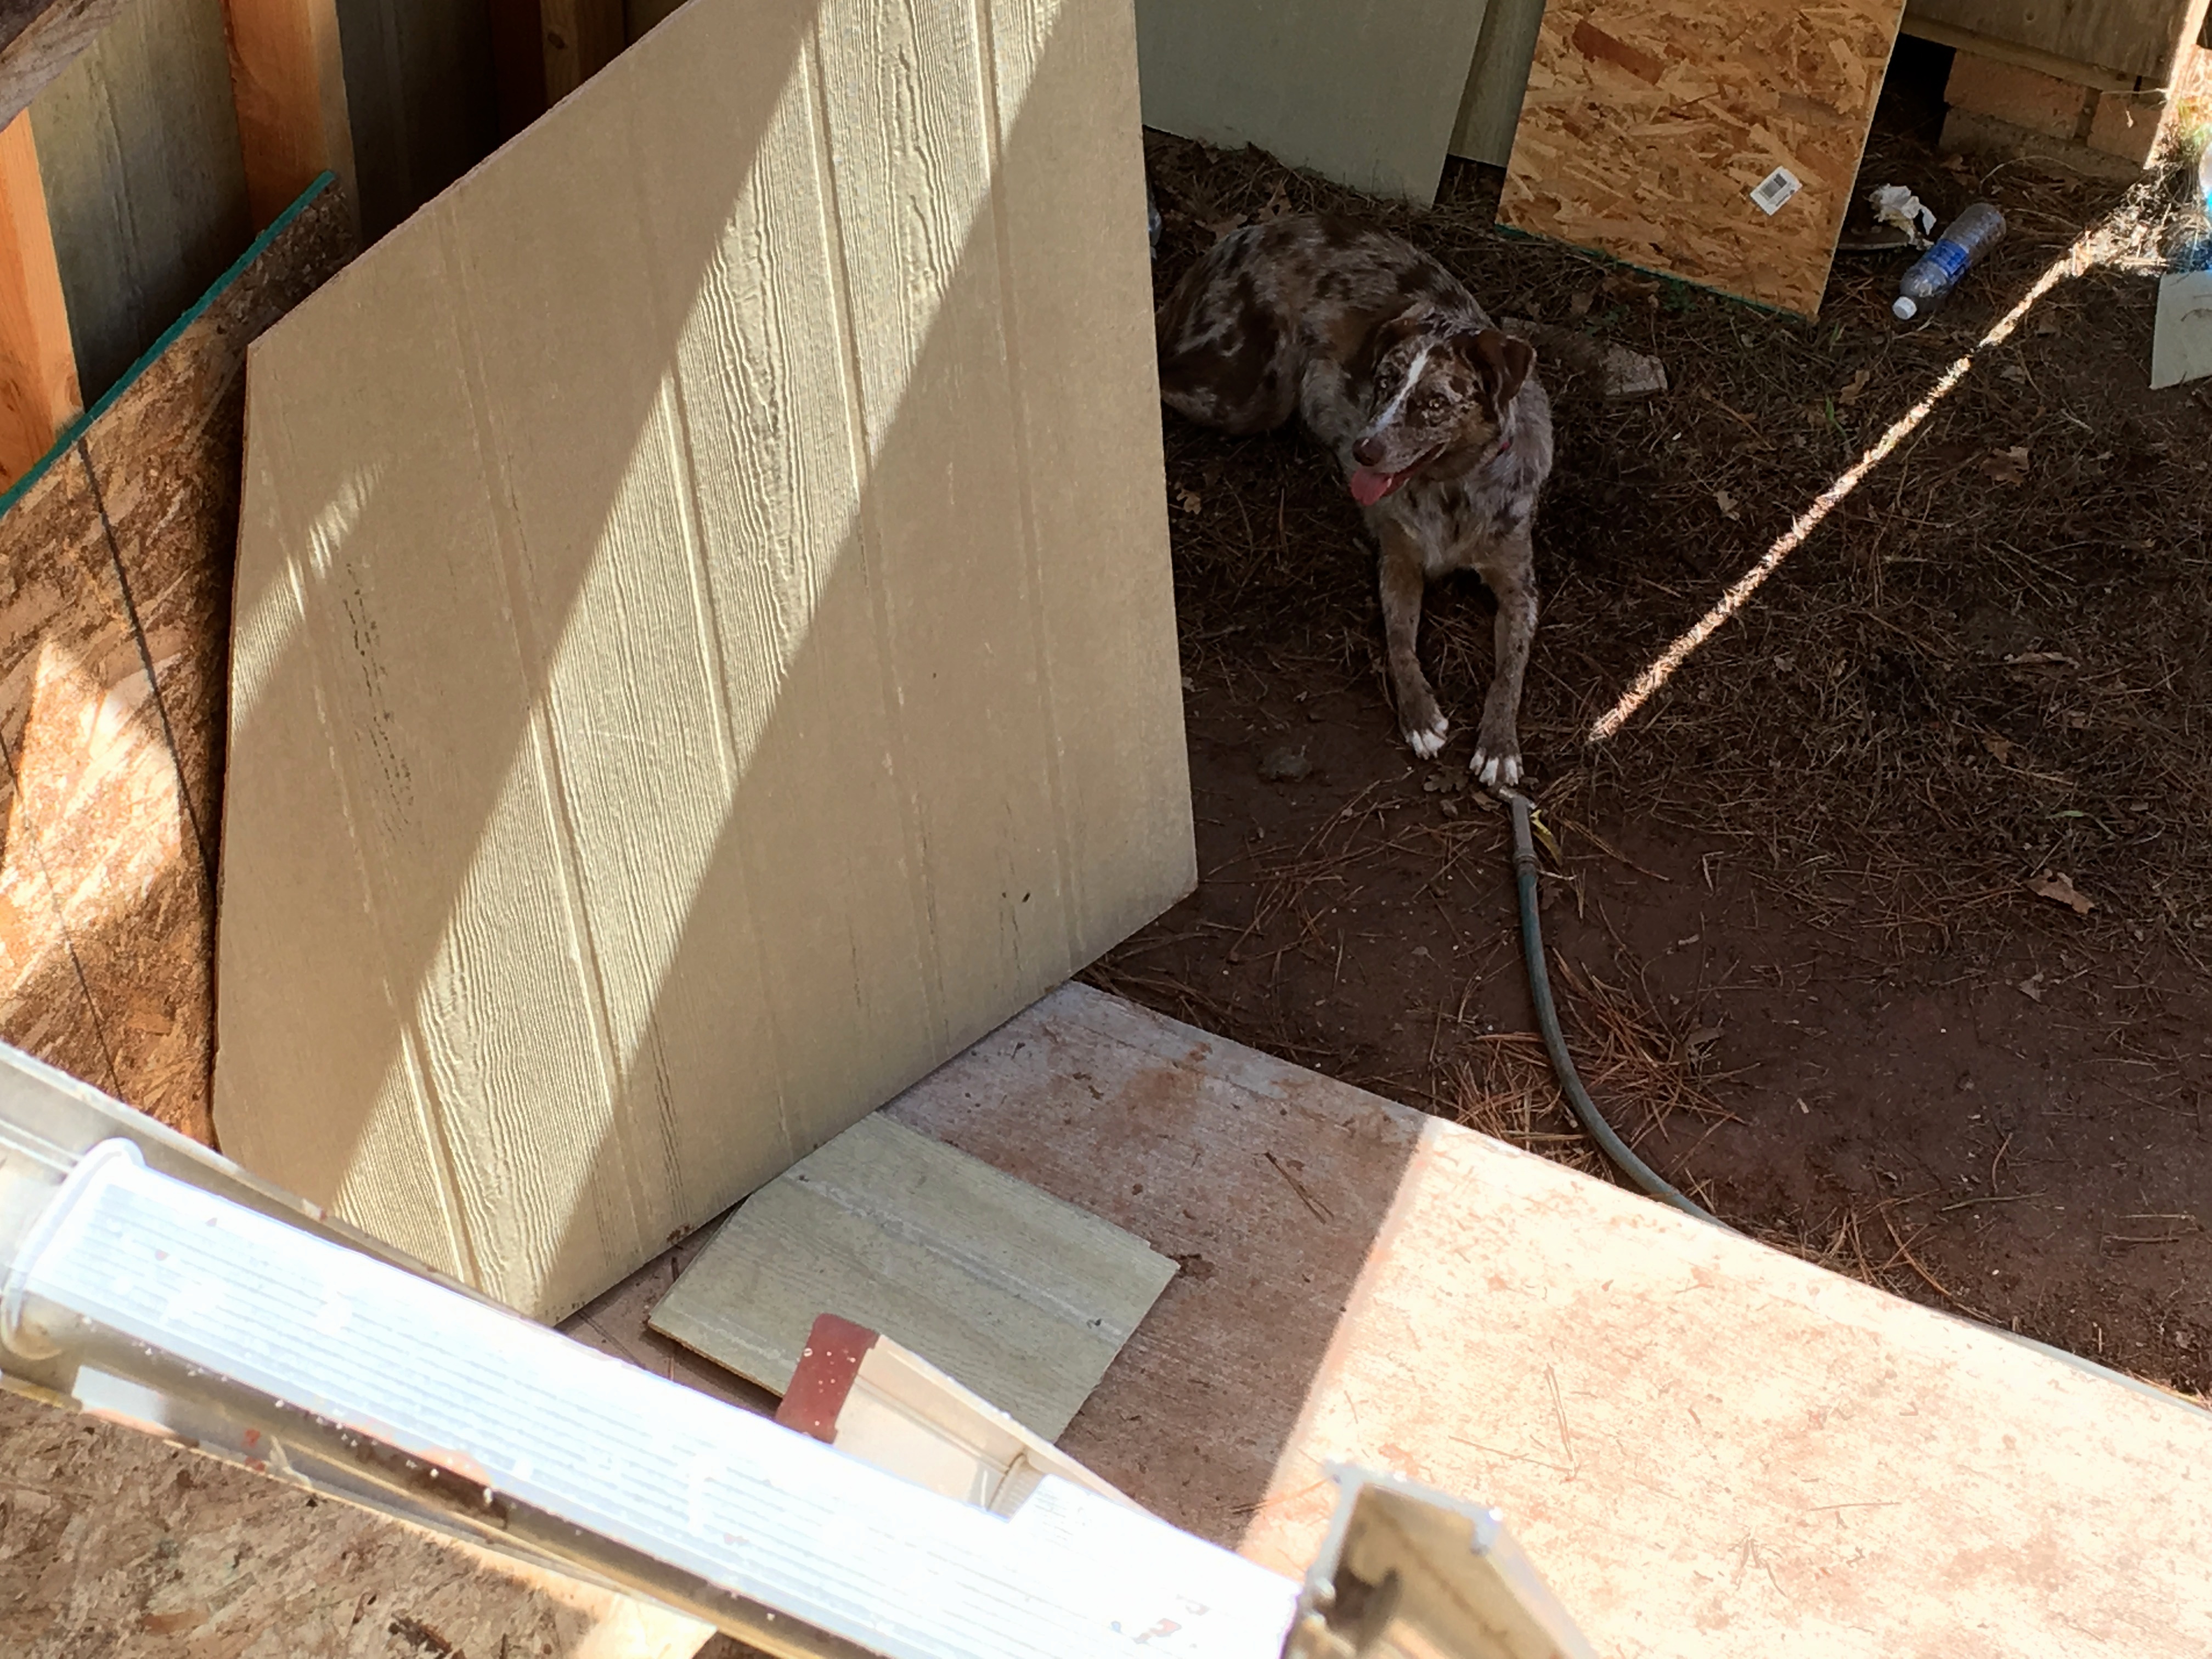
wood, house, floor, backyard, tile, flooring, outdoor structure